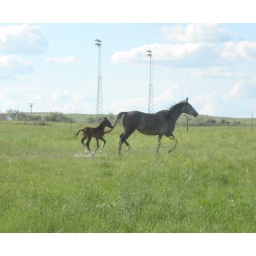
Running in the green pastures- the mare is only 2 yrs old!